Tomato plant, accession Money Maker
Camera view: tilt-top (135 deg); turntable rotation: 180 degrees
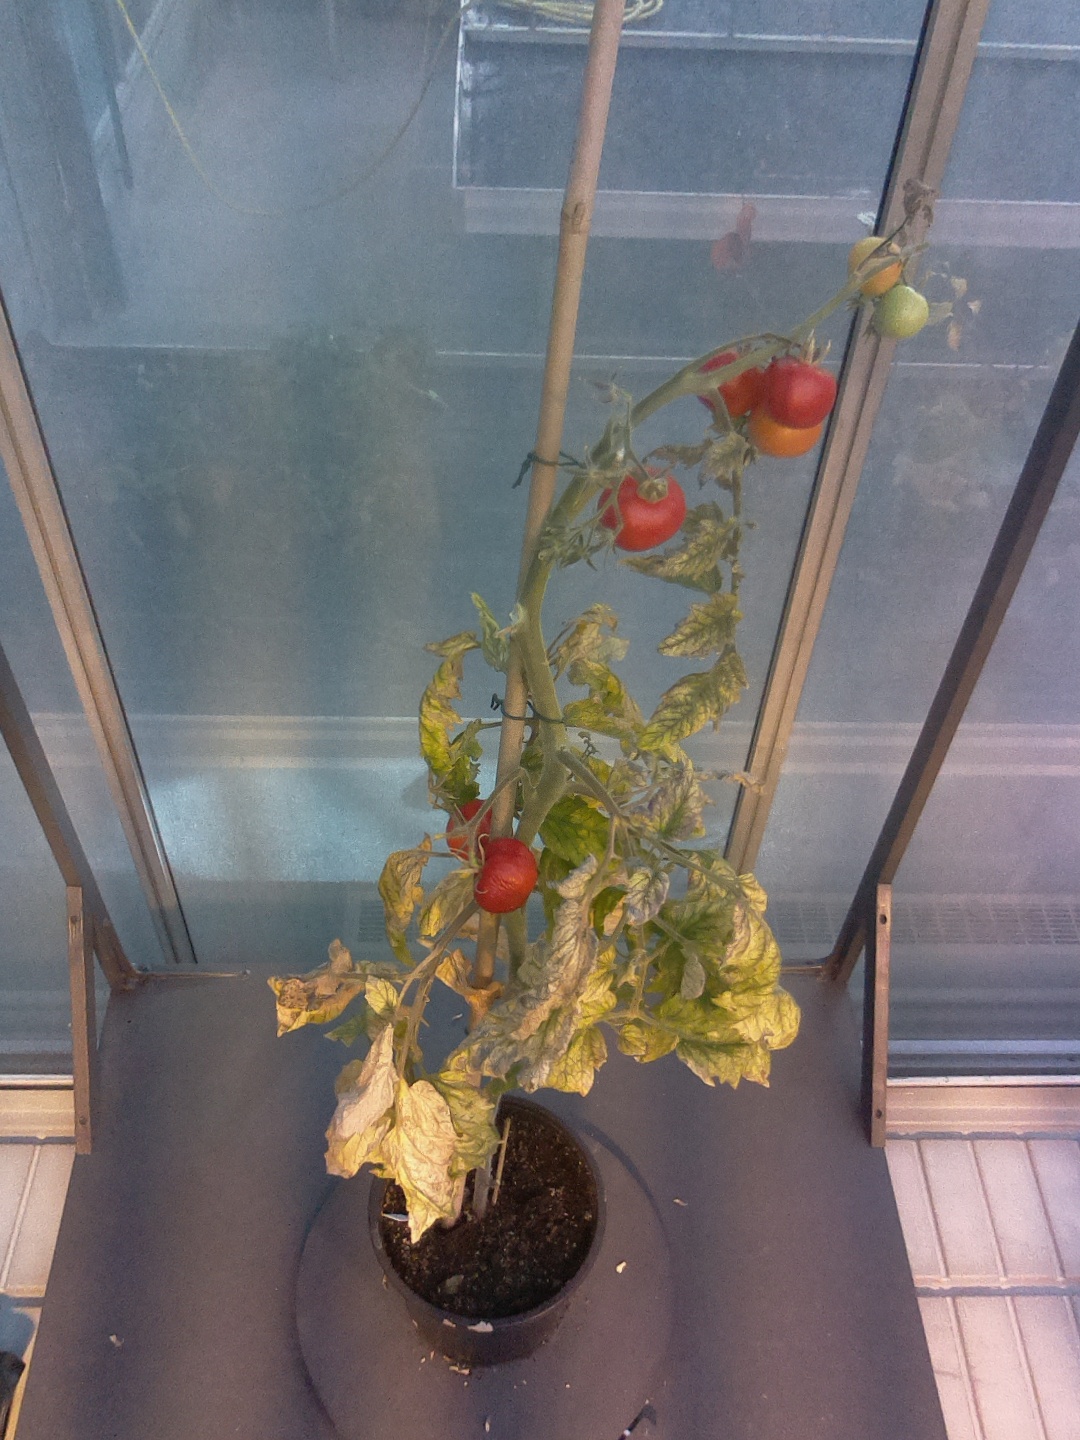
BBCH growth stage 87: 70%-80% of fruits show typical fully ripe color